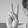
ASL letter: V